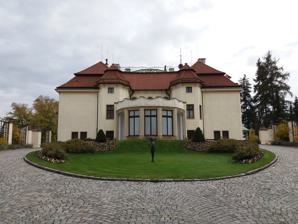
Building: Kramář's Villa
Country: Czechia
Year built: 1914
Official residence of the Prime Minister of the Czech Republic This article relies largely or entirely on a single source . Relevant discussion may be found on the talk page . Please help improve this article by introducing  citations to additional sources . Find sources: "Kramář's Villa" – news · newspapers · books · scholar · JSTOR ( May 2017 ) Kramář's Villa Kramářova vila Kramář's Villa General information Architectural style Neo-Baroque Location Prague Current tenants Petr Fiala ( Prime Minister of the Czech Republic ) Construction started 1911 Completed 1914 Design and construction Architect(s) Friedrich Ohmann The Kramář's Villa ( Czech : Kramářova vila) is the official residence of the prime minister of the Czech Republic . It is located in Prague , known for its panorama of Prague Castle . It was built in 1914 by the first prime minister of Czechoslovakia, Karel Kramář . Since 1998, the villa has been the official residence of the prime minister of the Czech Republic. Tenants Karel Kramář (1914–1938) Miloš Zeman (1998–2002) Vladimír Špidla (2002–2004) Stanislav Gross (2004–2005) Jiří Paroubek (2005–2007) Mirek Topolánek (2007–2009) Jan Fischer (2009–2010) Petr Nečas (2010–2013) Jiří Rusnok (2013–2014) Bohuslav Sobotka (2014–2017) Andrej Babiš (2017–2021) Petr Fiala (2021– present ) References